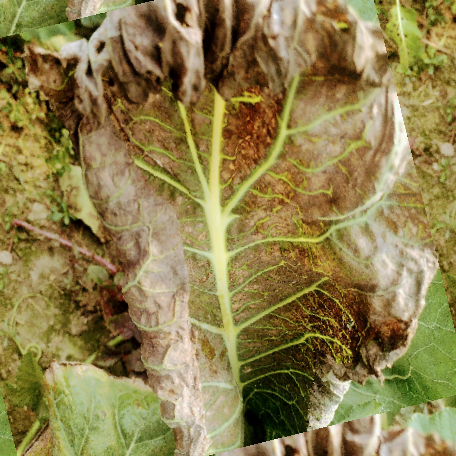
Label: Downy Mildew